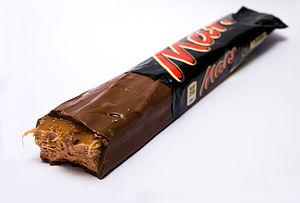
Mars est une barre de chocolat produite par l'entreprise Mars.